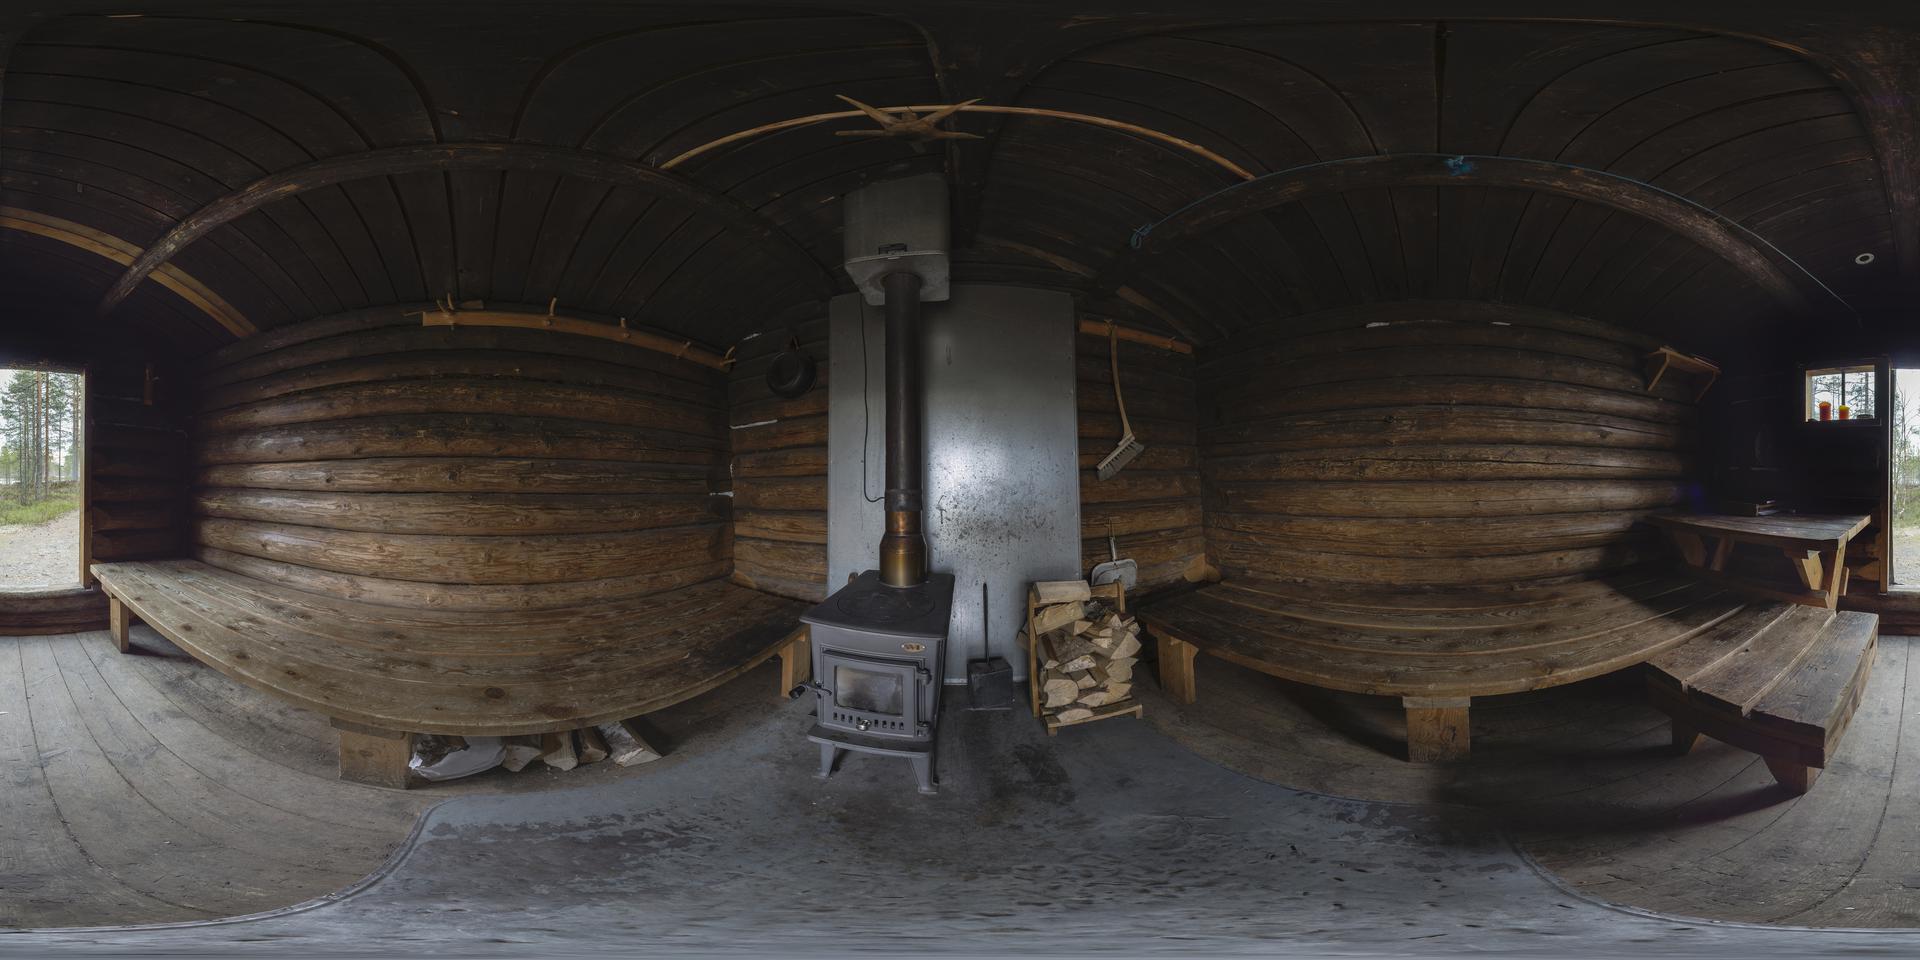
Referred object: the stack of firewood by the stove

Referred object: the small gray wood-burning stove